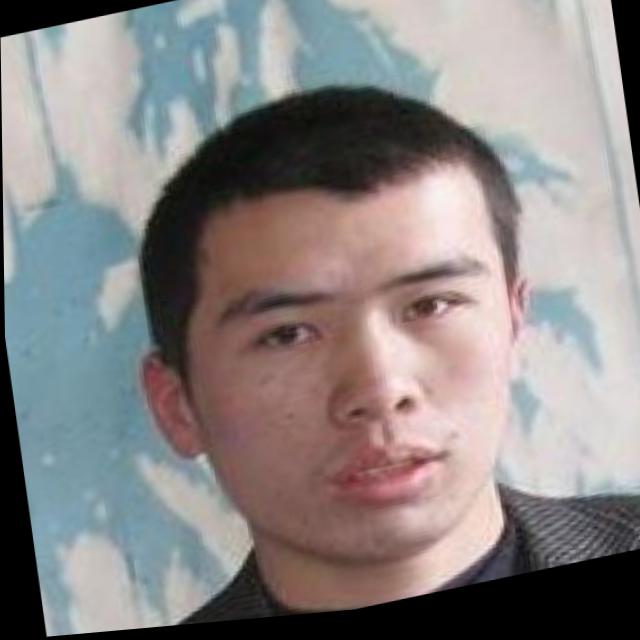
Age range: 21-44